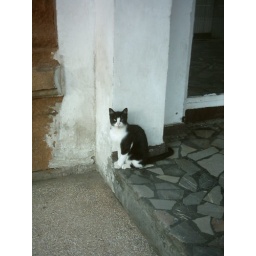
cute posing cat in batumi georgia